Joy Coghill

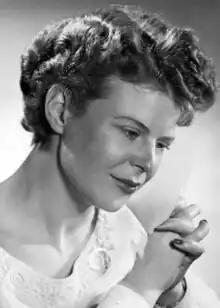

Joy Dorothy Coghill-Thorne, CM, (May 13, 1926 – January 20, 2017) was a Canadian actress, director, and writer. Her obituary in "The Vancouver Sun" described her as having had "a seven-decade run at the top of the Vancouver theatre world."